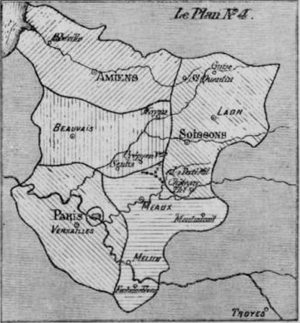
Partage de la Picardie et de l'Ile de France - Comité de Constitution du 10 Décembre 1789
Le Soissonnais ou Soissonnois, est une région naturelle de France, située au cœur du Bassin Parisien, à quatre-vingts kilomètres au nord de Paris, sur les départements de l'Aisne et de l'Oise. La région tire son nom du peuple gaulois des Suessiones ou suessions qui était présent dans la région dans l'antiquité gauloise.